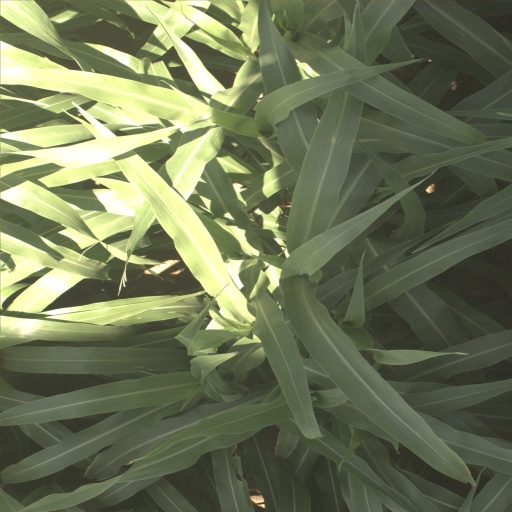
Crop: sorghum